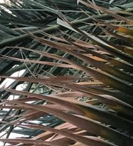
Label: Potassium Deficiency